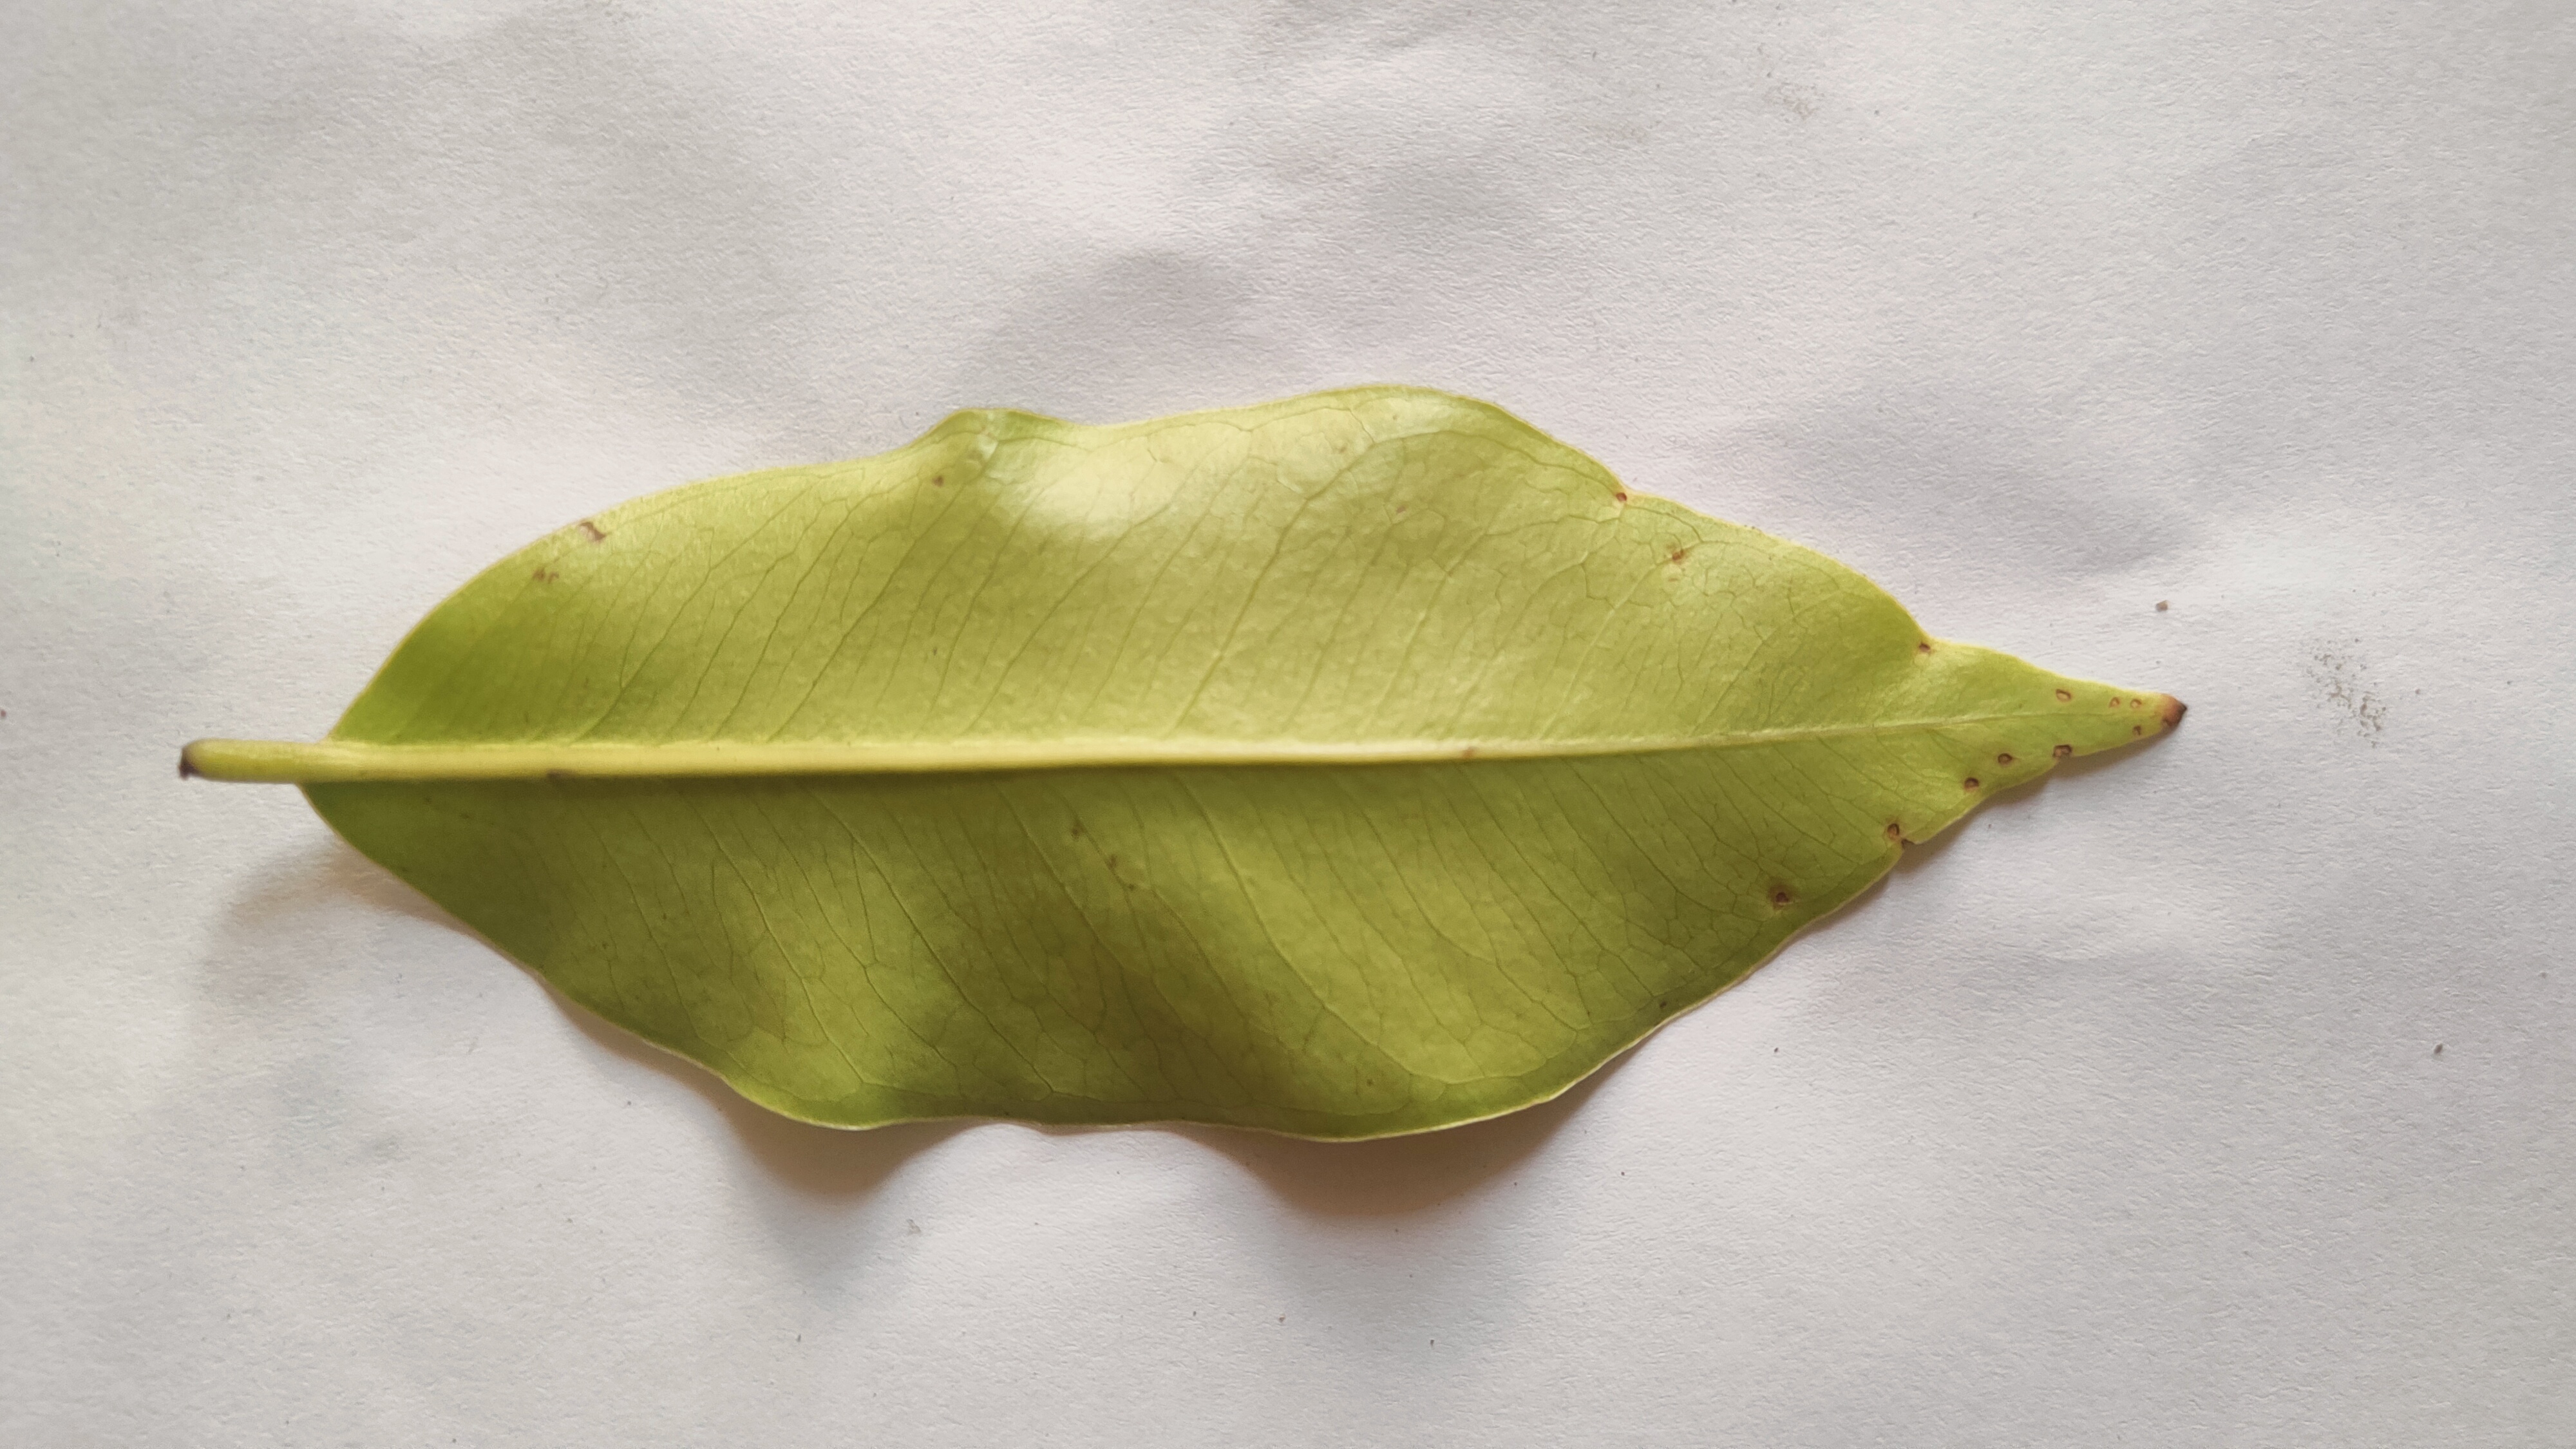
Leaf variety: Black plum